United States House Select Committee on the Climate Crisis

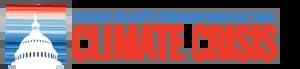
The committee's logo, showing a silhouette of the Capitol dome before a warming stripes graphic depicting annual global temperature rise

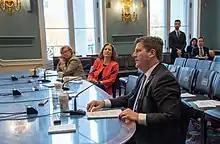
Greg Stanton speaking to the Committee about climate change in 2019

The House Select Committee on the Climate Crisis was a select committee established in the 116th United States Congress in 2019 when Democrats regained a majority in the United States House of Representatives. Its chair was Congresswoman Kathy Castor of Florida. The committee had no mandate or subpoena power to compel witnesses to testify.